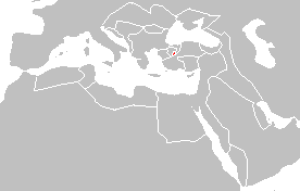
Cet article relate les faits saillants de l'histoire de l'époque moderne de l'Algérie.